Breaking Benjamin

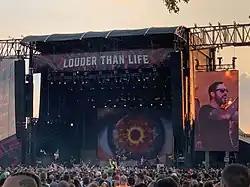
Breaking Benjamin performing at Louder Than Life in 2019

"Ember" received mostly positive critical reception, and was noted both for its familiarity and its heavier stylistic shift. AllMusic's Neil Yeung gave a generally favorable review but emphasized its familiarity, saying, "As far as variety goes, this is a fairly standard collection of tunes from a band that is mainly concerned with giving fans what they want and expect." Conversely, Loudwire's Chad Childers called "Ember" "a heavy record—not just in terms of sound where you could argue that they've never sounded heavier, but also in terms of lyrical content", saying the group is "proving that they're better (and yes, heavier) than ever with plenty still left to say".